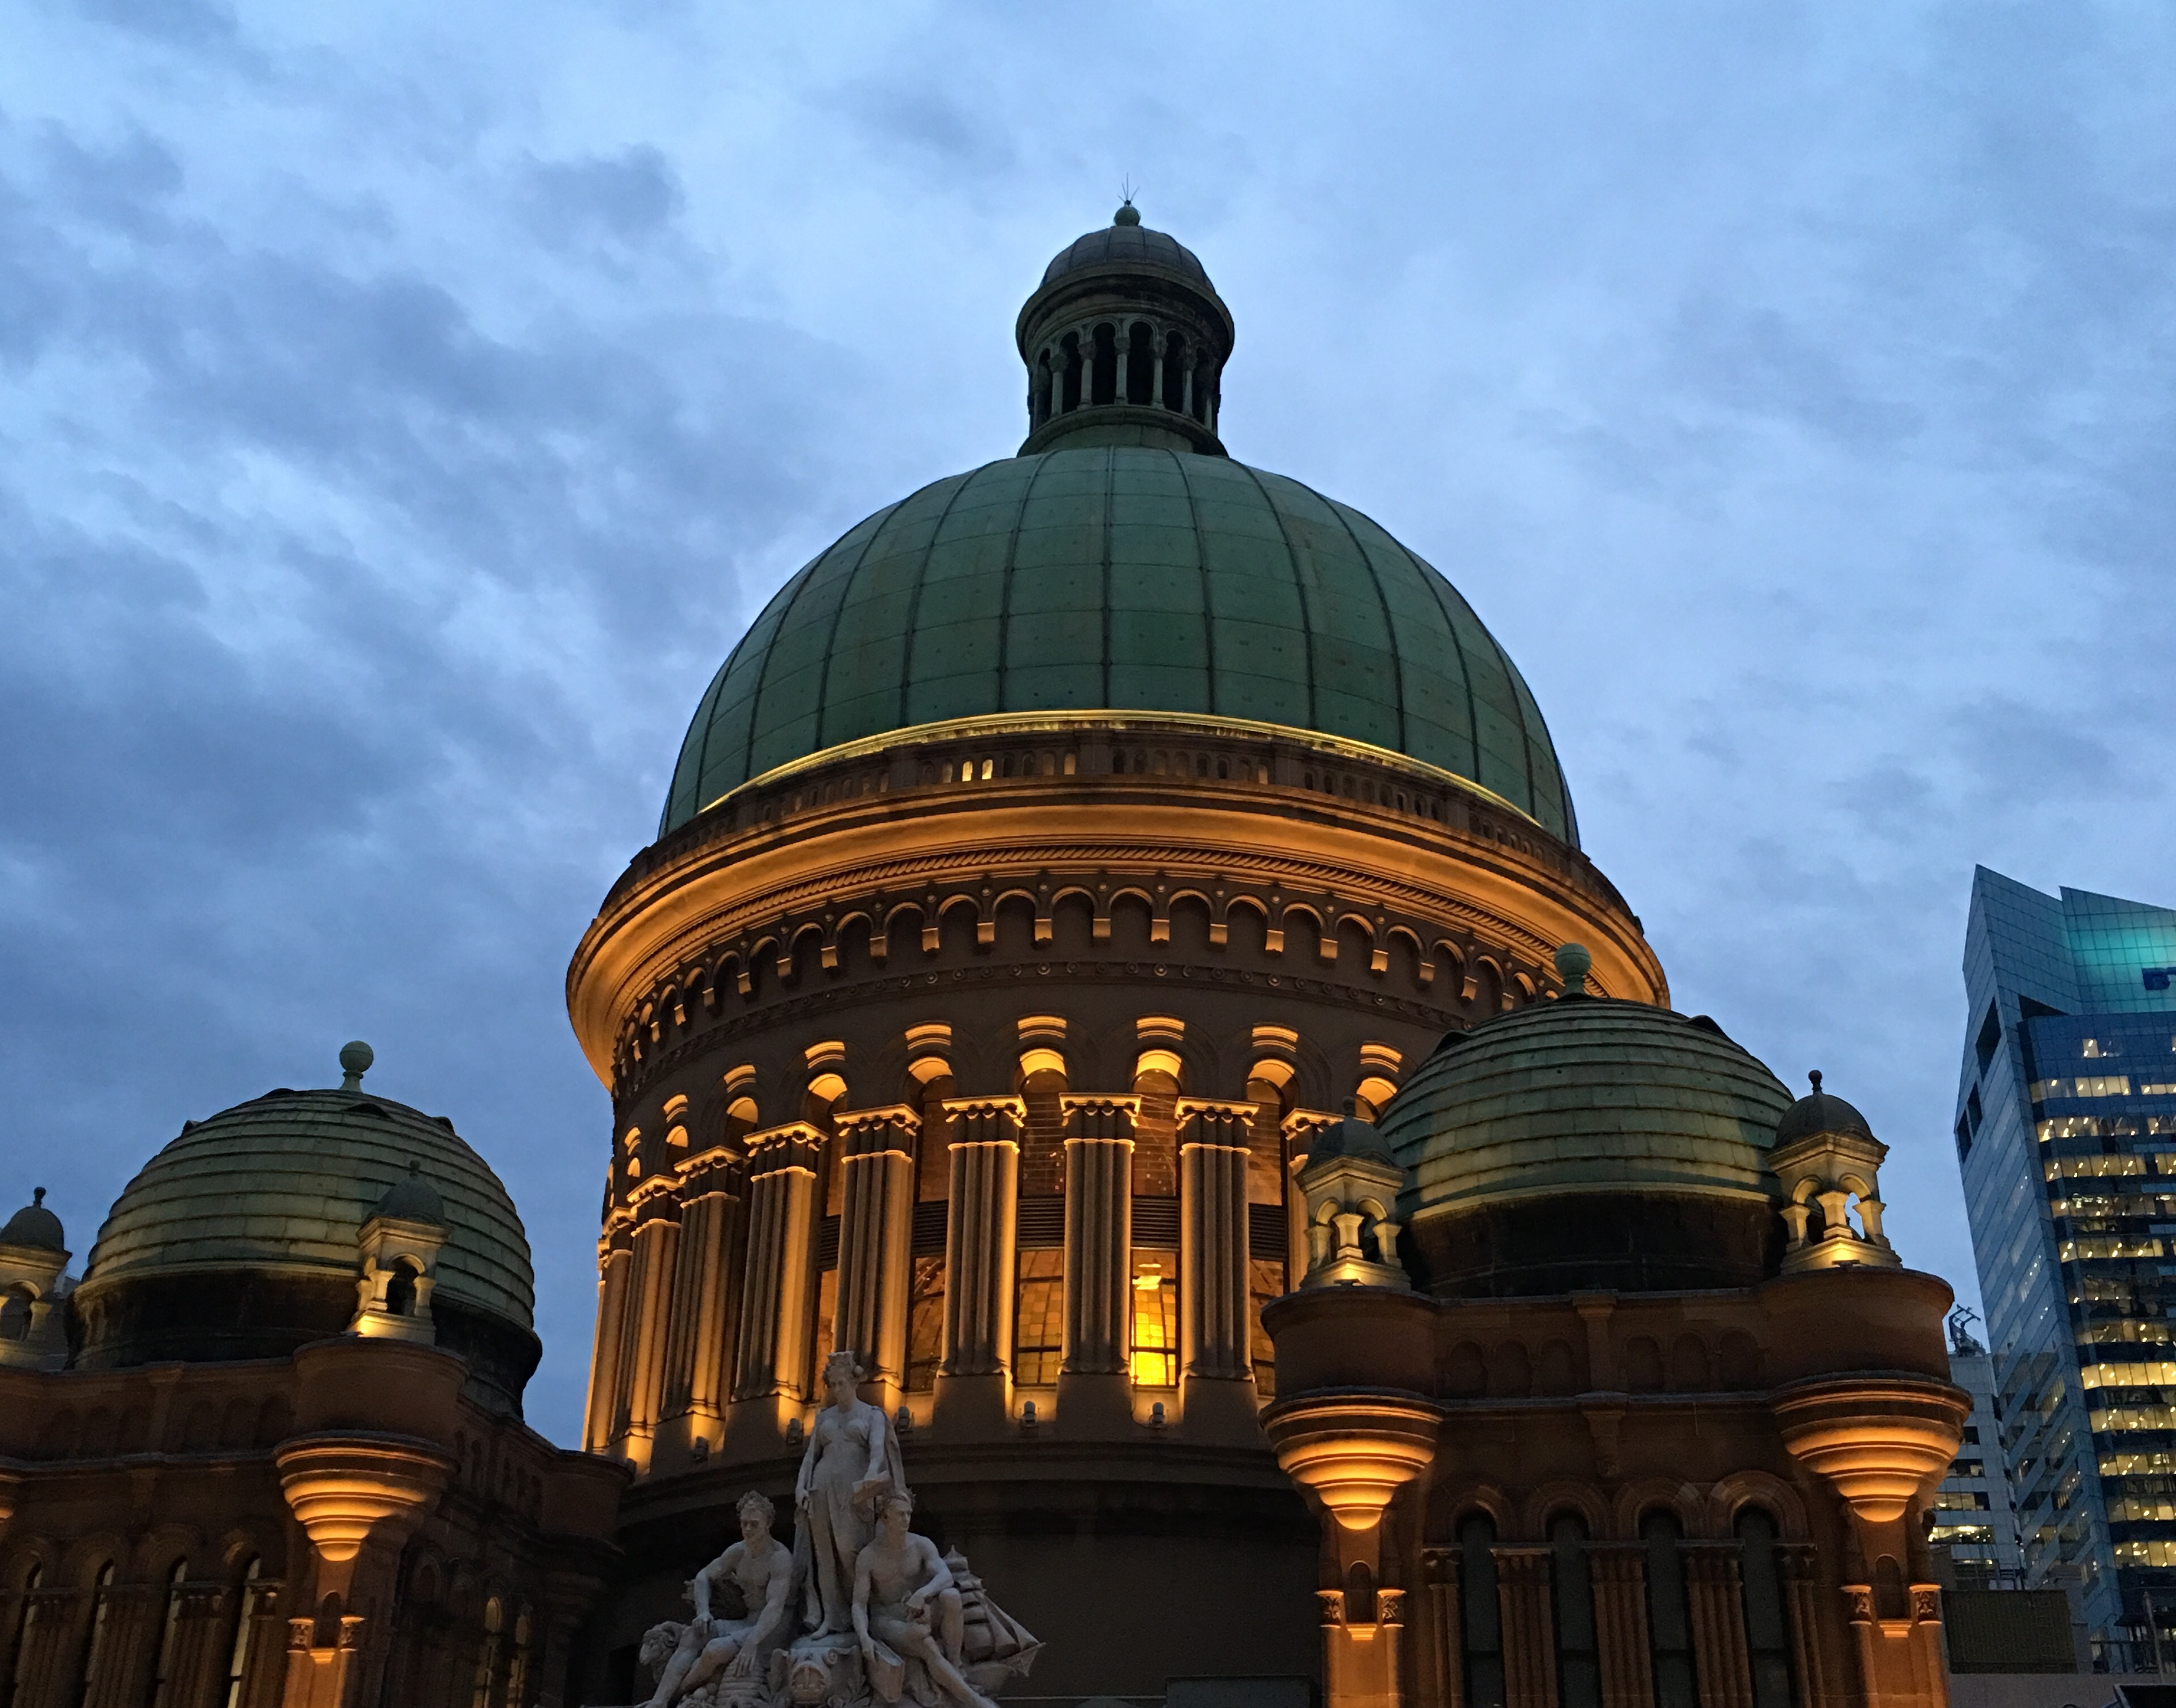
building, city, sandstone, dusk, statue, evening, sydney, landmark, cathedral, place of worship, australia, nsw, queen, victoria, basilica, dome, qvb